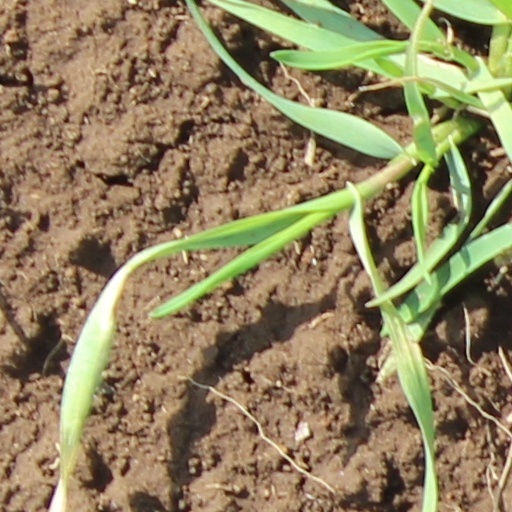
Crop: wheat